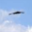
Label: airplane